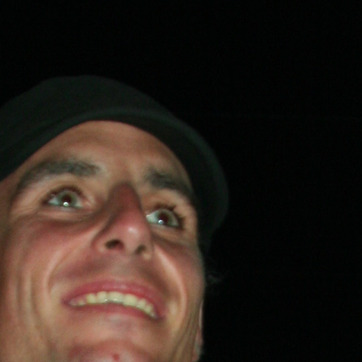
Material: hair